Evante

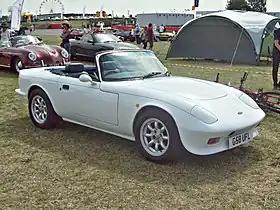
A 1990 Evante Sports 1700 Mk. 1

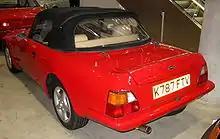
1993 Evante Sports 1600 Mk. 2 rear view

The Evante, designed and invented by George Walter Robinson, is an English automobile which began production in 1987 in Spalding, Lincolnshire, England. Engine tuning company Vegantune had been restoring Lotus Elan cars and making some improvements to them. They decided to build a complete new car and set up a separate company, Evante Cars Ltd, to make them.